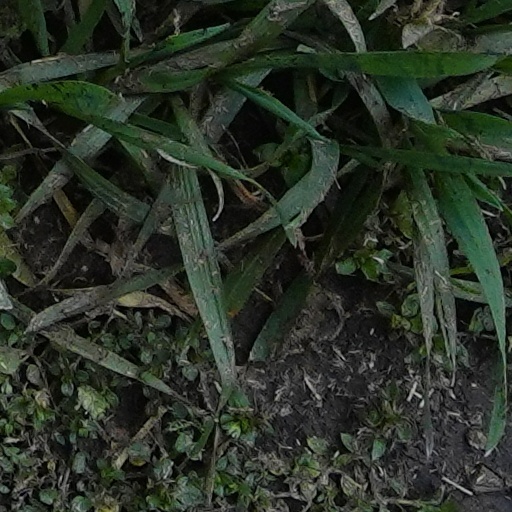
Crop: wheat